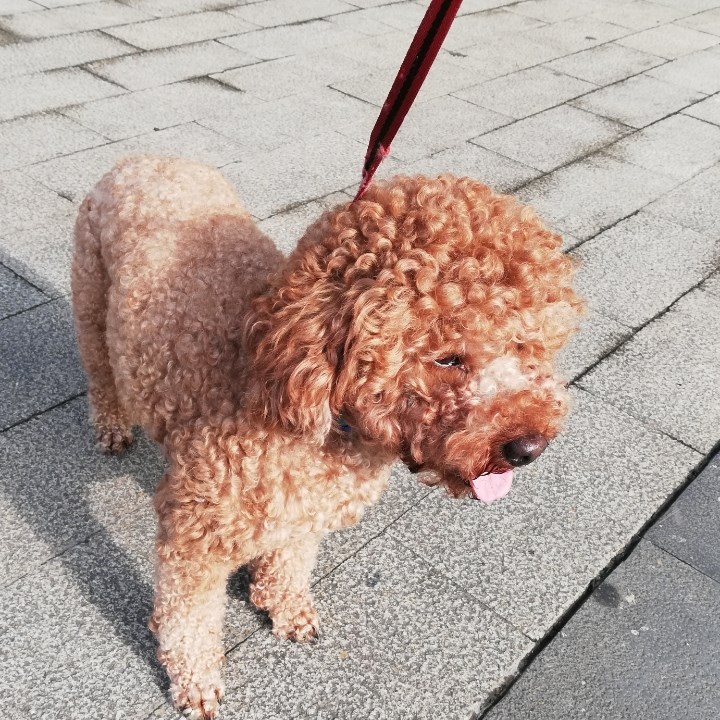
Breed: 7449-n000128-teddy